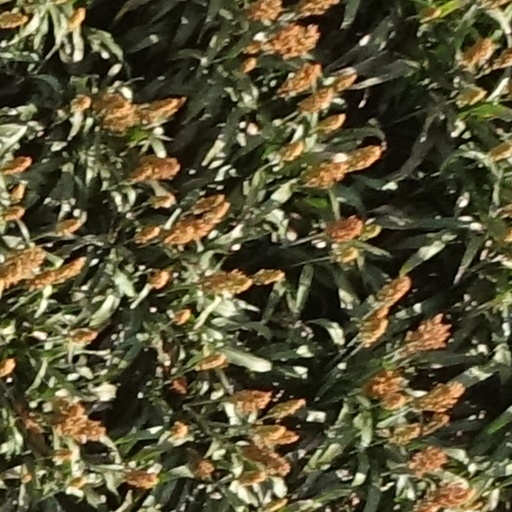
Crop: sorghum